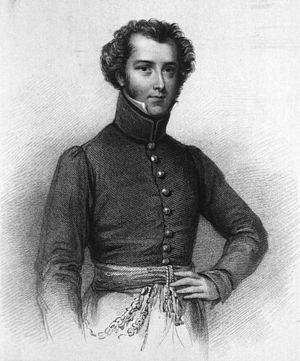
Le major Alexandre Gordon Laing fut un explorateur écossais et le premier Européen à avoir atteint Tombouctou par la route nord-sud, mais il n'en revint pas vivant.